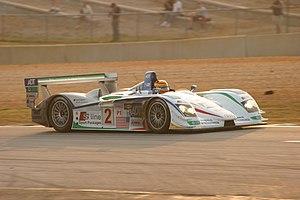
L'American Le Mans Series ou ALMS est un championnat automobile nord-américain d'endurance créé en 1999 par l'industriel Don Panoz et organisé par l'International Motor Sports Association. Il est remplacé par l'United SportsCar Championship à partir de 2014.
8ᵉ édition de l'épreuve, le Petit Le Mans a été remporté le 1ᵉʳ octobre 2005 par l'Audi R8 N°2 de Frank Biela et Emanuele Pirro.
Frank Biela est un pilote automobile allemand né le 2 août 1964 à Neuss en Allemagne.